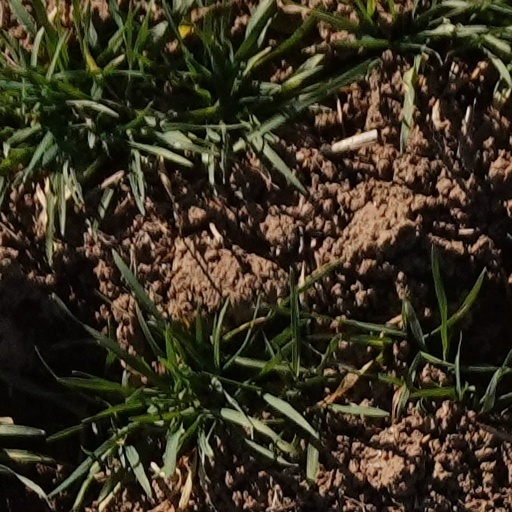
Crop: wheat